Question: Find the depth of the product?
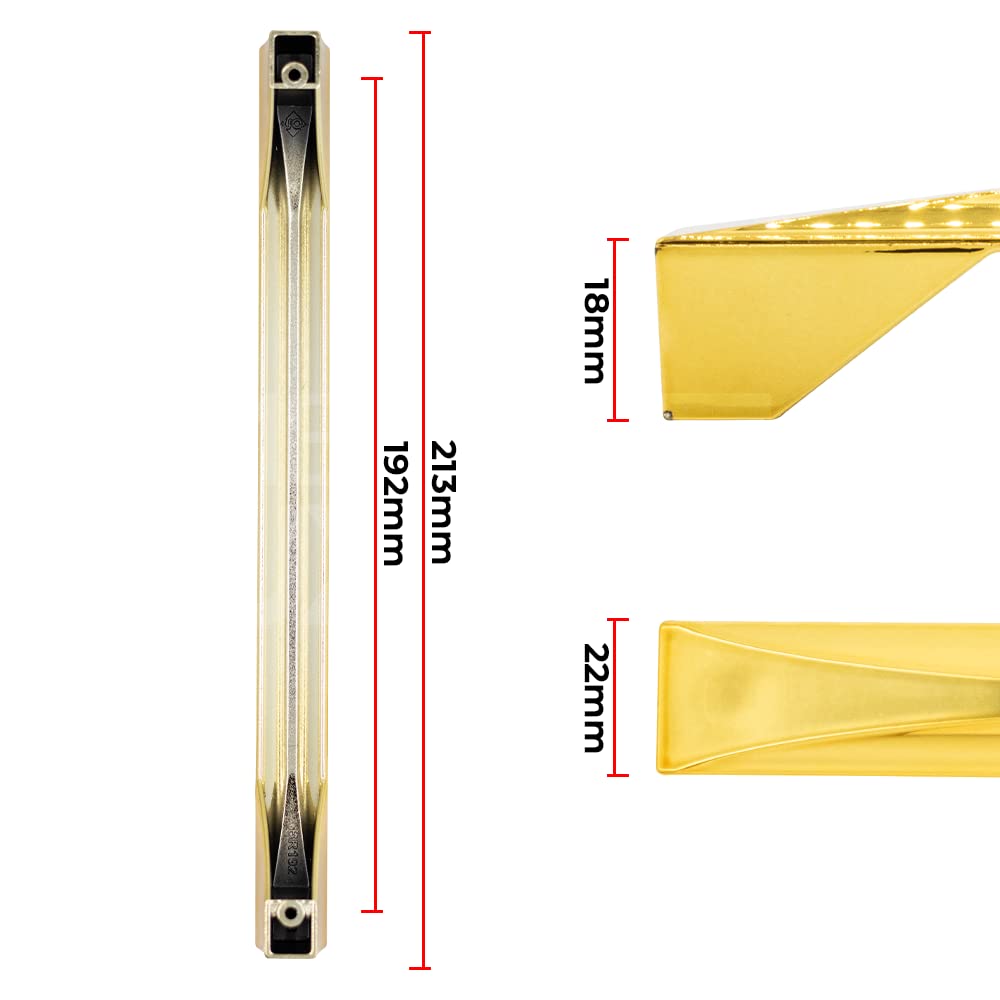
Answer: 213.0 millimetre